Kolhapur

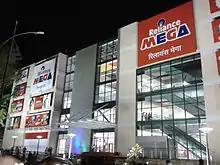
Reliance Mega mall at Kolhapur

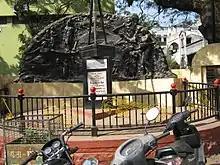
A Memorial to Baburao Painter in Kolhapur

Kolhapur has a higher per capita domestic product than the state's average. It has auto-ancillary, foundry and casting industrial establishments which act as supporting units for industries in Sangli, Satara, Pune and Bangalore.